FIDE Grand Prix 2014–15

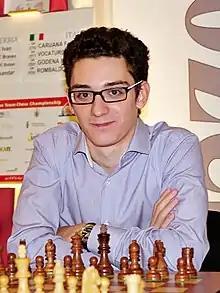
FIDE Grand Prix 2014–15 winner Fabiano Caruana

The FIDE Grand Prix 2014–15 was a series of four chess tournaments that formed part of the qualification cycle for the World Chess Championship 2016. Fabiano Caruana finished first, and Hikaru Nakamura second in the overall standings. Both therefore qualified for the 2016 Candidates Tournament.